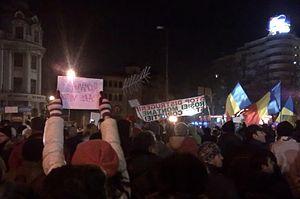
Les manifestations de 2012 en Roumanie sont une série de manifestations civiles déclenchées en janvier 2012 par l'introduction de la nouvelle réforme de la santé. De plus, le président Traian Băsescu a insulté le sous-secrétaire d'État de la Santé, Raed Arafat, à la télévision roumaine en janvier 2012. Ces manifestations ont connu une deuxième phase au début dès le 4 juin 2012.